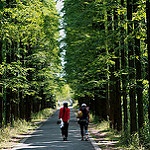
Label: forest